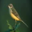
Label: bird